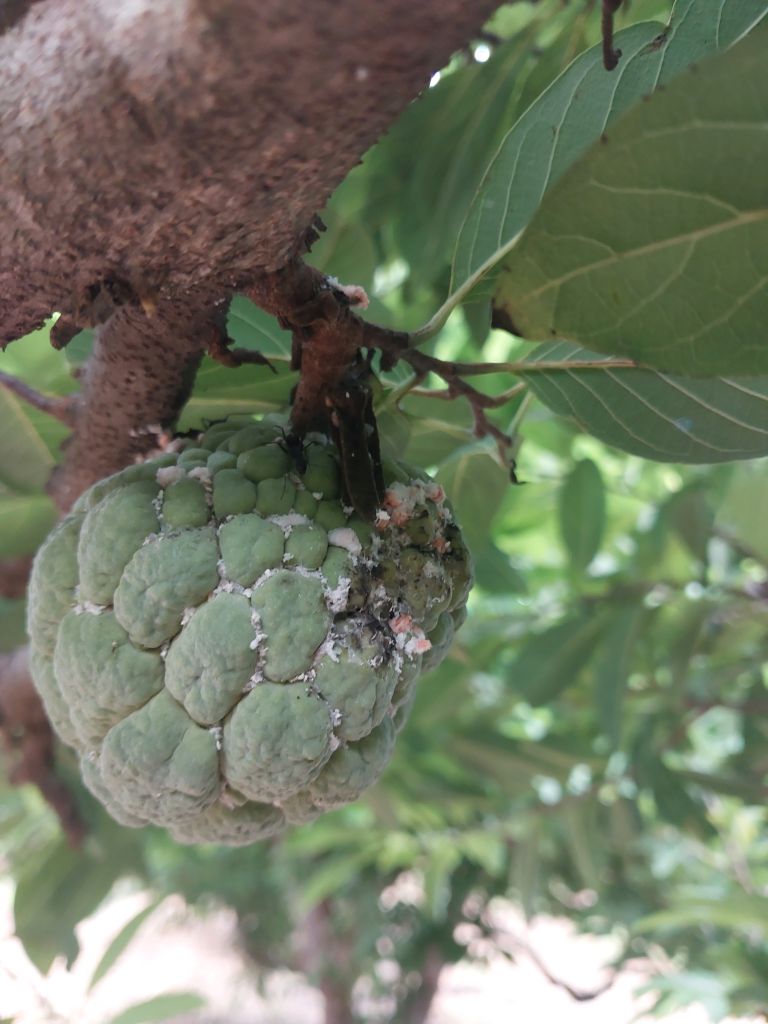
Disease label: Mealy Bug